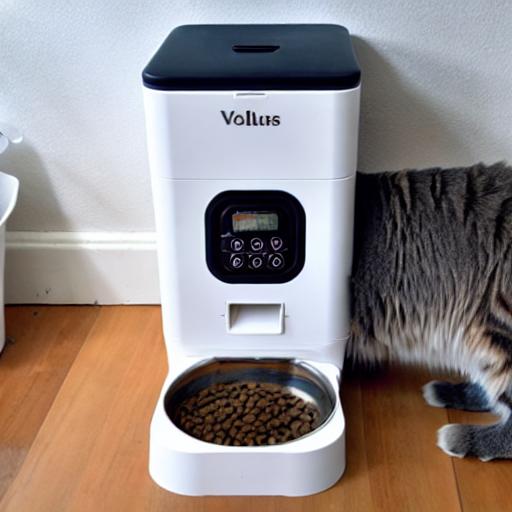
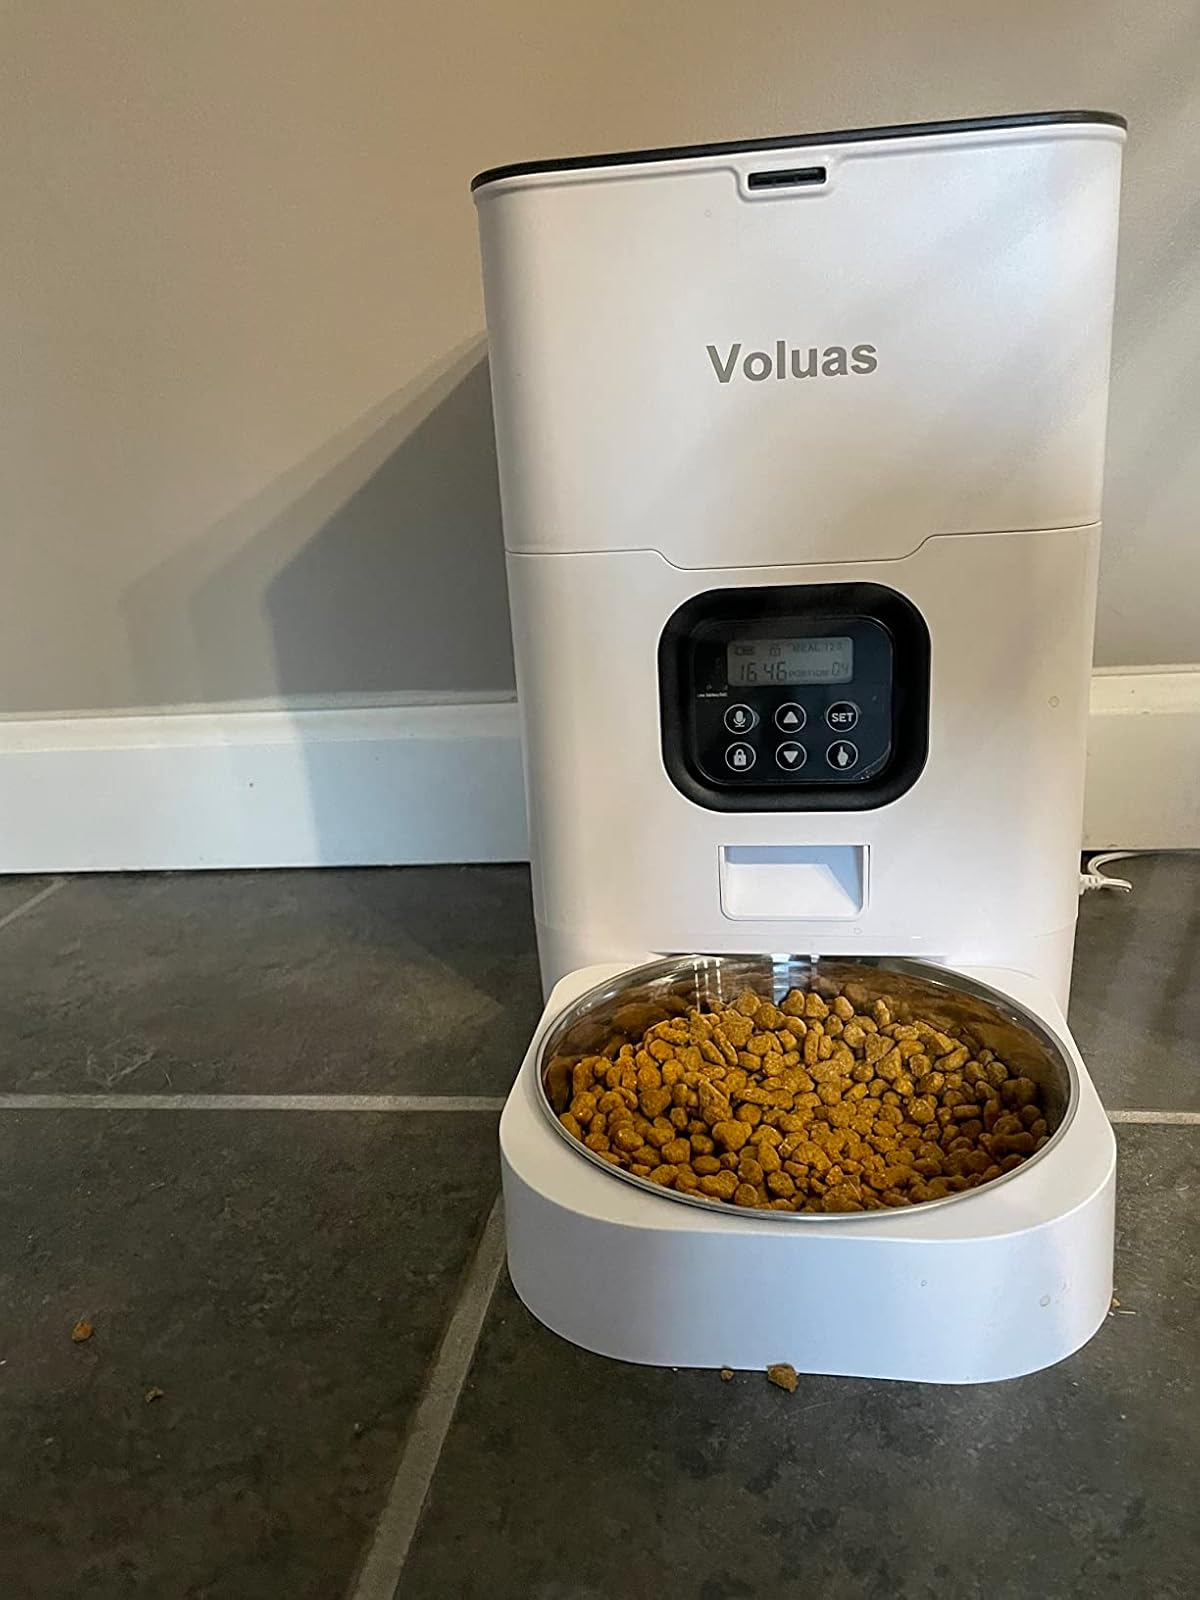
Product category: items_feeder
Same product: no